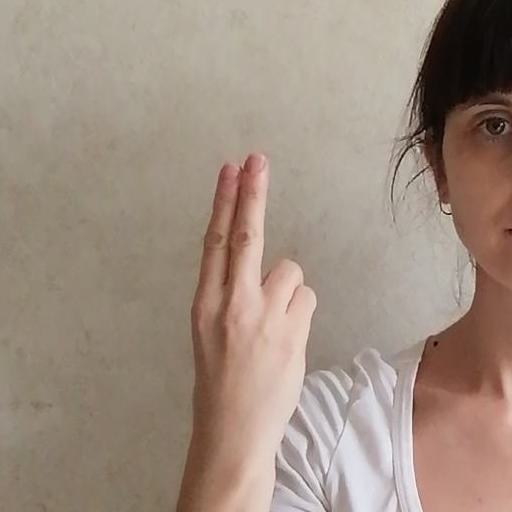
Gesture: two_up_inverted